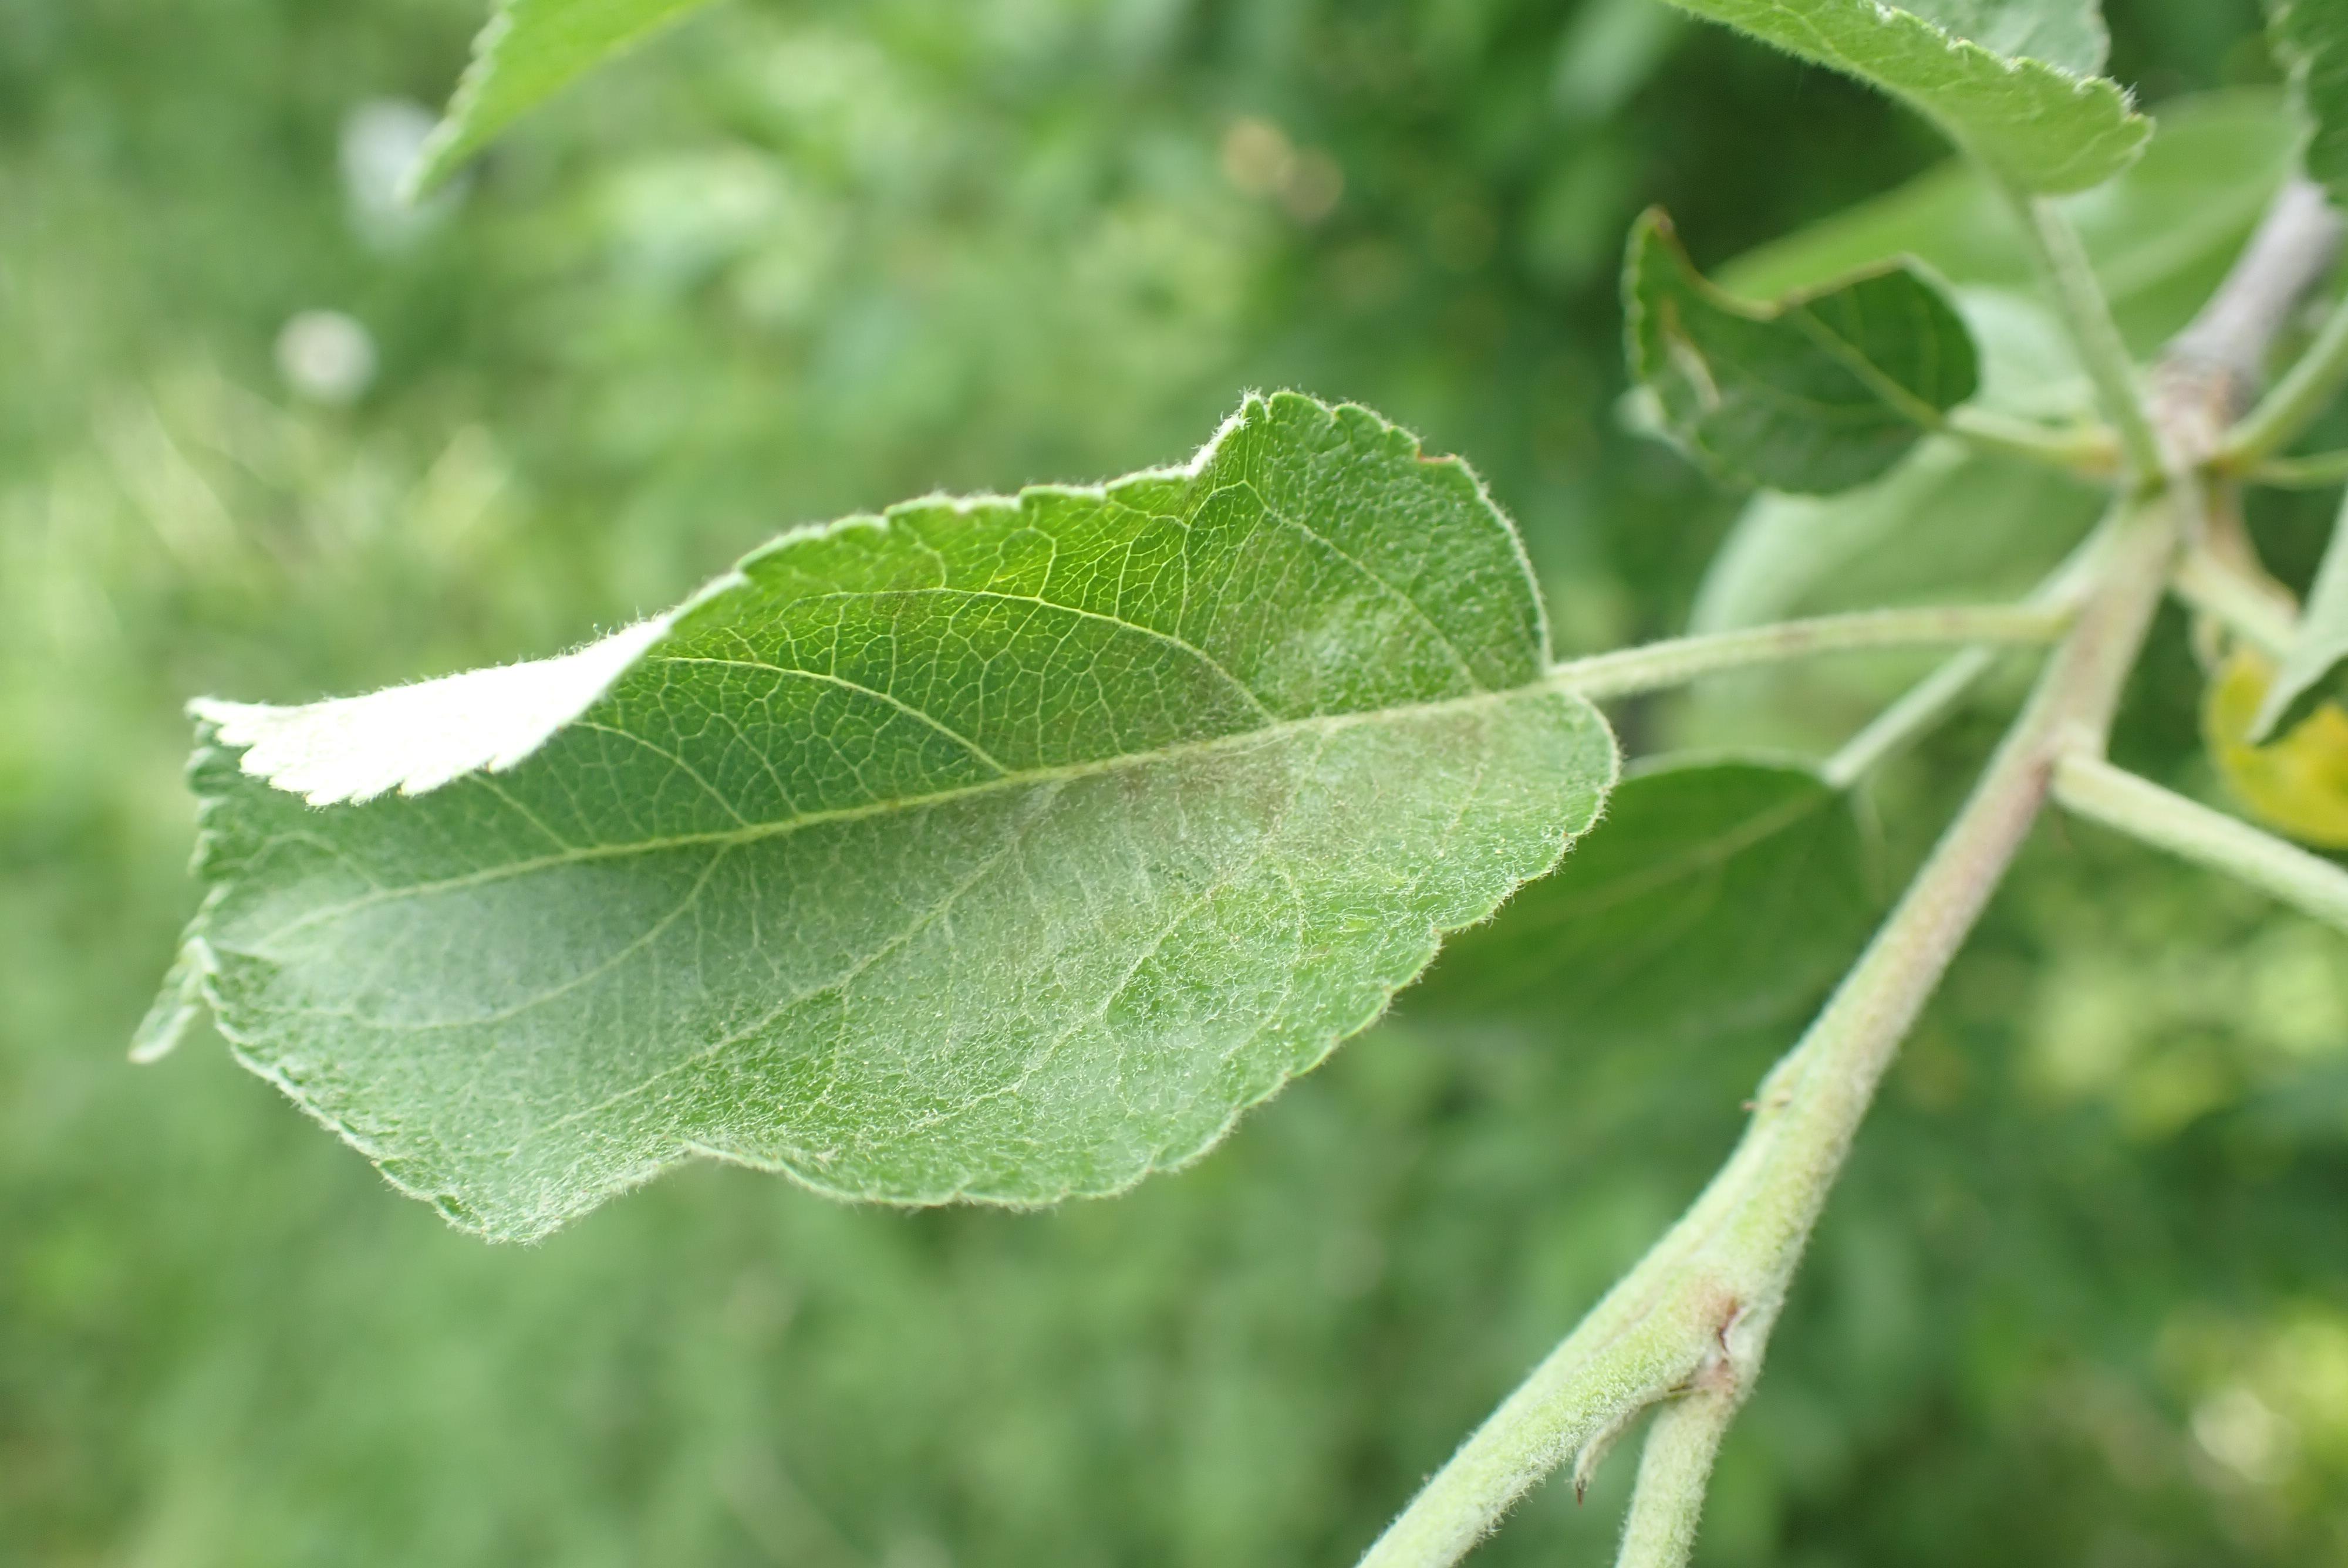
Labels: scab